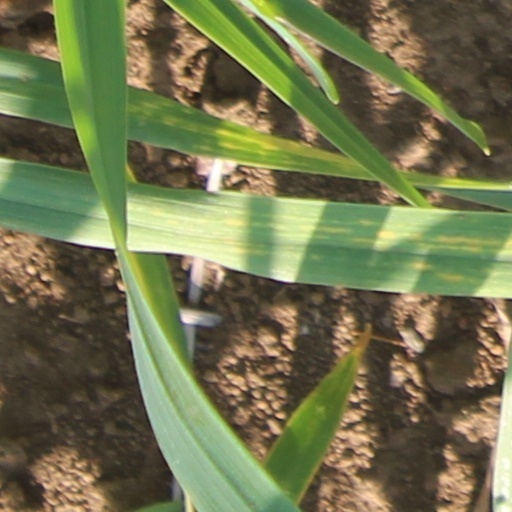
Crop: wheat